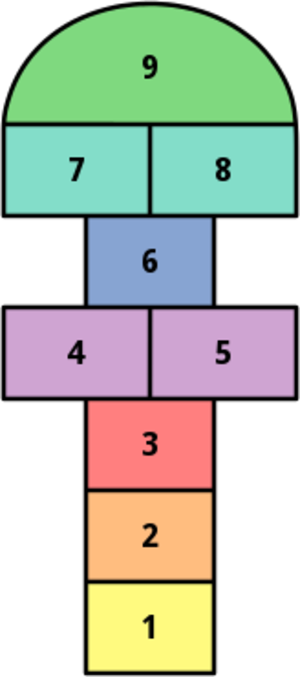
Hinkerude
Eksempel på hinkerude
Hinkeruder er ruder tegnet i en formation på jorden, der anvendes til en leg, der involverer det at hinke på ét ben, enten med eller uden en hinkesten, som regel med hvidt kridt i f.eks. skolegårde eller på legepladser. At hoppe "hinkerude" er kendt over hele verden og findes i adskillige varianter. Der findes ubekræftede historier om, at leg med hinkeruder blev opfundet af enten romerne eller kineserne, mens legen første gang nævnes i engelsksprogede kilder i sidste halvdel af det 17. århundrede og i Danmark i starten af 1800-tallet under navnet "paradisleg".